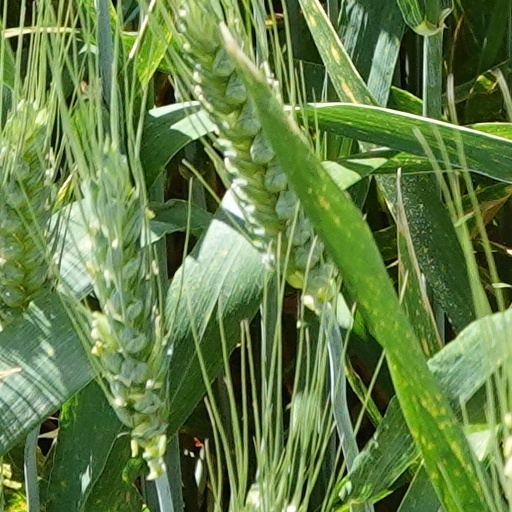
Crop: wheat